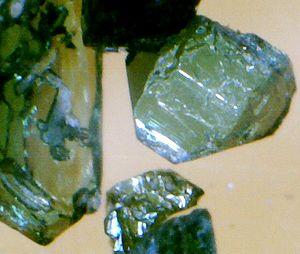
La thorite, SiO₄, est un silicate de thorium rare qui cristallise dans le système tétragonal et qui est isomorphe avec le zircon et l'hafnon. C'est le minéral de thorium le plus courant et il est presque toujours fortement radioactif. Il a été nommé ainsi en 1829 pour refléter sa contenance en thorium. La thorite a été découverte en 1828 sur l'île de Løvøya, Norvège, par le minéralogiste Hans Morten Thrane Esmark qui envoya les premiers échantillons de ce minéral noir à son père Jens Esmark, professeur de minéralogie et de géologie.